Maitland, Ontario

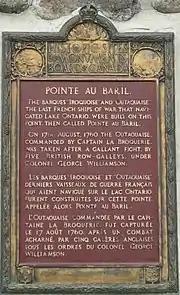
Pointe Au Baril National Historic Site

The area which was to become Maitland was used occasionally by the French throughout the seventeenth and eighteenth centuries. At this time, the French had well established trading routes along the St. Lawrence from Montreal to Niagara. Initially, they referred to this area as Pointe au Pin, but since the same was already used to describe other locations, it was changed to Pointe au Baril sometime in the 18th century. Conflicts with the British left this trading system vulnerable; in 1758, British-American troops attacked Fort Frontenac (present-day Kingston), burning the fort as well as the French fleet. This action disrupted trading and left Montreal vulnerable creating a need for new ships and a new fort. Plans were drawn that year for a new shipyard and fortification to be located at Pointe au Baril.